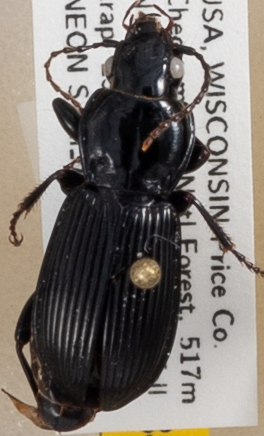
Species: Pterostichus novus
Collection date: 2019-07-23
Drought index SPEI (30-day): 0.086
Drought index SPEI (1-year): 1.77
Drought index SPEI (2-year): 1.416